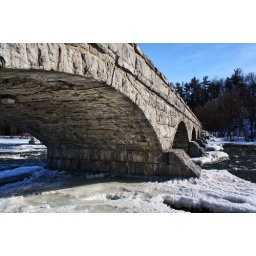
The only five arch stone bridge in North America.